Siren (mythology)

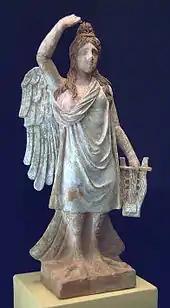
The "Siren of Canosa", statuette exposing psychopomp characteristics, late fourth century BC

Some surviving Classical period examples had already depicted the siren as mermaid-like. The sirens are described as mermaids or "tritonesses" in examples dating to the 3rd century BC, including an earthenware bowl found in Athens and a terracotta oil lamp possibly from the Roman period.